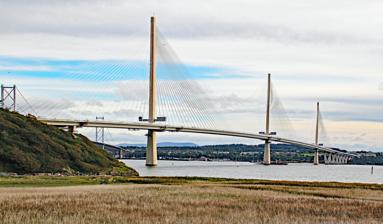
Building: Queensferry Crossing
Country: United Kingdom
Year built: 2017
Road bridge across the Firth of Forth, Scotland "Forth Crossing" redirects here; not to be confused with the 275 kV Forth Crossing or earlier crossings, see History of the Forth Crossing . Queensferry Crossing The Queensferry Crossing, 2017 Coordinates 56°00′17″N 3°24′45″W / 56.0046°N 3.4124°W / 56.0046; -3.4124 Carries M90 Crosses Firth of Forth Locale Edinburgh and Fife , Scotland Characteristics Design Cable-stayed bridge Total length 2,700 metres (8,858 ft) Longest span 650 metres (2,133 ft) No. of lanes Dual two-lane carriageway with hard shoulders History Constructed by Forth Crossing Bridge Constructors (FCBC) Construction start September 2011 Construction end 27 August 2017 Construction cost £1.35 billion Opened 30 August 2017 ( 2017-08-30 ) Inaugurated 4 September 2017 ( 2017-09-04 ) Location The Queensferry Crossing (formerly the Forth Replacement Crossing ) is a road bridge in Scotland. It was built alongside the existing Forth Road Bridge and the Forth Bridge . It carries the M90 motorway across the Firth of Forth between Edinburgh , at South Queensferry , and Fife , at North Queensferry . United Kingdom legislation Forth Crossing Act 2011 Act of the Scottish Parliament Scottish Parliament Long title An Act of the Scottish Parliament to give the Scottish Ministers power to construct a new bridge over the Firth of Forth and to construct and improve associated roads and structures; to authorise the acquisition, or temporary possession and use, of land for construction and improvement works; and for connected purposes. Citation 2011 asp 2 Dates Royal assent 20 January 2011 Status: Current legislation Text of the Forth Crossing Act 2011 as in force today (including any amendments) within the United Kingdom, from legislation.gov.uk . Proposals for a second Forth Road crossing, to meet unexpected demand, were first put forward in the 1990s, but no action was taken until structural issues were discovered in the Forth Road Bridge in 2004. In 2006–07 Transport Scotland carried out a study, and in December 2007 decided to proceed with a replacement bridge. The following year it was announced that the existing bridge would be retained as a public transport link. The Forth Crossing Act received royal assent in January 2011. In April 2011, the Forth Crossing Bridge Constructors consortium was awarded the contract, and construction began in late summer/autumn of 2011. The Queensferry Crossing is a three-tower cable-stayed bridge , with an overall length of 1.7 miles (2.7 kilometres). Around 2.5 miles (4 kilometres) of new connecting roads were built, including new and upgraded junctions at Ferrytoll in Fife, South Queensferry and Junction 1A on the M9 . The bridge was first due to be completed by December 2016, but this deadline was extended to August 2017 after several delays. It is the third bridge across the Forth at Queensferry, alongside the Forth Road Bridge completed in 1964, and the Forth Rail Bridge completed in 1890. Following a public vote, it was formally named on 26 June 2013 and opened to traffic on 30 August 2017. The bridge was formally opened on 4 September 2017 by Queen Elizabeth II , fifty-three years to the day after she opened the adjacent Forth Road Bridge. Background A crossing route over the Forth had existed at the site since the eleventh century, when the queen of Scotland, Margaret , founded a free ferry to take pilgrims north to St Andrews . The site of the ferry crossing became the location of the Forth Road Bridge, which opened in 1964. Proposals for an additional road crossing at Queensferry were drawn up in the early 1990s, as part of the "Setting Forth" consultation document prepared by the Scottish Office . The plans met stiff opposition from environmentalists and from the City of Edinburgh Council on the grounds of increased traffic. Following the Labour victory in the 1997 general election , the proposals were shelved. An inspection of the integrity of the cables under way on the Forth Road Bridge The existing bridge had a planned design life of 120 years, but by the early years of the 21st century the planned theoretical capacity for the bridge was being routinely exceeded. It was designed for up to 11 million vehicles per year, but this had risen steadily to 23 million vehicles in 2006. Between 2003 and 2005, an inspection programme found that the main suspension cables had suffered an estimated 8–10% loss of strength as a result of corrosion. Projections highlighted the likelihood of an accelerating loss of strength, with traffic restrictions to limit loading required in 2014 in the worst-case scenario. In 2006-2007 Transport Scotland carried out a study to examine the options and in December 2007, the decision was made to proceed with a replacement bridge. The strategic transport importance of the road bridge, and the threat of closure by 2019 if major structural work was not successful, led to fears of serious economic consequences, especially as work on a new crossing was estimated to take up to 11 years. Scottish Transport Minister Nicol Stephen commissioned a new study, which priced a second Forth Road Bridge at £300 million, in 2003. The Forth Estuary Transport Authority voiced support for a new bridge in 2005, and in 2006 the UK Transport Secretary, Alistair Darling , spoke in favour of the idea. Planning In 2007, the Forth Replacement Crossing Study was commissioned by Transport Scotland to examine various options for new bridges or tunnels across the Forth. The report recommended adoption of a cable-stayed bridge , located to the west of the Forth Road Bridge, as the preferred solution. The study concluded that this option was significantly cheaper than a tunnel, would take less time to construct, and would represent better value for money, though it was noted that a tunnel would have fewer environmental impacts. In December 2007 finance secretary John Swinney announced that a new cable-stayed bridge would be constructed, with an estimated cost of between £3.25 billion and £4.22 billion. He claimed it would be "the largest construction project in a generation in Scotland". There was opposition to the project on environmental, traffic and cost grounds. The ForthRight Alliance, an umbrella group including Friends of the Earth , the Scottish Green Party , the RSPB , sustainable transport groups and other local organisations, opposed the scheme since 1994, and presented arguments that the Forth Road crossing could be repaired and maintained. Another group, Forth Tunnel Action Group, campaigned for a tunnel as the solution with lowest costs and fewest long-term environmental impacts. It was initially suggested that the new bridge would be funded via the Scottish Futures Trust , an alternative to public-private partnership funding for major public-sector schemes. However, the Scottish Government announced in December 2008 that public funding would be used. As part of the Scottish Government's Strategic Transport Projects Review, the new Forth crossing was priced at between £1.72 billion and £2.34 billion. Under the revised scheme, the existing bridge will be retained for public transport, cyclists and pedestrians, and the new bridge was to be operational by 2016. A joint venture between consultancies Arup and Jacobs was appointed as project manager, and in February 2008 environmental and technical studies were begun, continuing through 2009. Public consultations were held, and some changes to the scheme were made in response to the comments received. An environmental statement was published in November 2009, coinciding with the introduction of the Forth Crossing Bill into the Scottish Parliament by John Swinney. A majority of MSPs voted in favour of the new legislation on 16 December 2010, and the Forth Crossing Act received royal assent in January 2011. Bidding process The Queensferry Crossing (left) in relation to the Forth Road Bridge (centre) and the Forth Bridge (right) In 2009, Transport Scotland solicited for tenders to construct the proposed bridge. Although Transport Scotland received 39 expressions of interest, concerns over the risks associated with the fixed-price contract resulted in only two consortia of large construction companies bidding. Due to the bidders' concerns that the bidding process itself would prove to be an expensive proposition, the Scottish Government allocated £10 million to defray the bidders' costs during the full bidding process, should the project be abandoned. The two consortia were Forthspan, which included Morgan Sindall , BAM Nuttall and Balfour Beatty ; and Forth Crossing Bridge Constructors (FCBC), which consists of Dragados , Hochtief , American Bridge , and Morrison Construction . Bids for the main contract, priced at between £900 million and £1.2 billion, and including design and construction of the bridge and approach roads, were submitted in January 2011. In March 2011 the Scottish Government announced FCBC as preferred bidder, with a bid of £790 million. Ramboll is leading the Design Joint Venture which includes Sweco and Leonhardt Andra and Partners. In addition to the main contract, two smaller contracts form part of the scheme. The contract to implement the Intelligent Transport System (ITS) traffic management system in Fife was awarded to John Graham (Dromore) Ltd, with a tender of £12.9 million, while the upgrade of M9 Junction 1a was awarded to a joint venture between John Sisk and Roadbridge, with a tender of £25.6 million. As with the main contract, the tenders received were below the original estimated budgets. Naeem Hussain, Global Bridge Design Practice Leader at Arup , was the lead design engineer for the project. Construction Queensferry Crossing under construction in August 2016 Preparatory works for the new bridge began in September 2011 with works beginning at the southern end of the M90 to build the northern approach roads. 149 segments of bridge deck, each of which is 12 metres (39 ft) long and 40 metres (130 ft) wide, were constructed in China and Spain, then delivered by sea in October 2013. The approach steel bridge sections were manufactured by Cleveland Bridge & Engineering Company in Darlington . The towers reached 160 metres (525 ft) in height in August 2015, making it the UK's tallest bridge. The completed towers stand at 207 metres (679 ft). On 28 April 2016, one construction worker was killed and another injured in an accident involving a crane. Work on the bridge was halted to allow an investigation to take place. The bridge was due to be completed by December 2016, but that date was put back to May 2017 due to weather delays slowing construction, with 25 days lost due to high winds during April and May 2016. An additional delay was announced in March 2017 as a result of high winds, making work on the structure difficult and unsafe for workers. The opening of the bridge was pushed back to the summer of 2017 as a result of "adverse weather conditions" delaying work on the bridge. The bridge opened on 30 August 2017 and was formally opened by Queen Elizabeth II on 4 September 2017. The bridge The Beamer Rock, prior to removal of the lighthouse to make way for the bridge The bridge is a cable-stayed structure, with three towers each 207 metres (679 ft) high. Including approaches, the overall length of the bridge is 1.7 miles (2.7 kilometres); at opening, it was the longest triple tower cable-stayed bridge in the world. The bridge carries motorcycles, cars and heavy goods vehicles, while public transport, cyclists and pedestrians use the Forth Road Bridge. Wind shielding has been built into the design, to enable use of the bridge in high winds, which often led to restrictions on the old bridge. The bridge was closed for the first time on 11 February 2020, 30 months after opening, due to accumulations of ice on the towers. Some of the ice then fell onto the carriageway, which damaged eight vehicles and prompted the closure. The bridge is the third crossing of the Forth at Queensferry, alongside the Forth Road Bridge, completed in 1964, and the Forth Bridge, a railway bridge completed in 1890. It is sited west of the road bridge, with the northern landfall at St Margaret's Hope, between Rosyth Dockyard and North Queensferry and the southern landfall just west of Port Edgar in South Queensferry. The central tower was constructed on the Beamer Rock, a small islet in the Forth. The project was known as the Forth Replacement Crossing, and a name for the new bridge was selected in a public vote in 2013 after a panel of independent advisers provided a shortlist of possible names. Five names were shortlisted:  Caledonia Bridge, Firth of Forth Crossing, Queensferry Crossing, Saltire Crossing and St Margaret's Crossing. A public vote was held up until 7 June 2013 and the name Queensferry Crossing received the most votes: 12,039 out of 37,000 (32%). Connecting roads The Queensferry Crossing in 2024 Several new and upgraded roads connect the bridge into the existing road network with around 2.5 miles (4 kilometres) of new roads constructed. These new roads join the M9 and M90 motorways together for the first time, with the Queensferry Crossing being built to motorway standard in order to carry the M90 across the Forth. The M90 motorway previously terminated at Admiralty Junction, around 1.9 miles (3 kilometres) north of the current Forth Road Bridge, with the road continuing as all-purpose dual carriageway across the existing bridge and joining the M9 via the M9 Spur. Admiralty Admiralty Junction, previously Junction 1 of the M90 motorway remains unaltered, with the exception of a bus lane added on the southbound carriageway. The junction was renumbered to Junction 1C of the M90 when the Queensferry Crossing opened. Ferrytoll Junction Ferrytoll Junction was redesigned to give access to the new crossing and to maintain public transport access to the Forth Road Bridge. The design of the new junction required the realignment of the B981 road to North Queensferry. Ferrytoll Junction was numbered Junction 1B of the M90 following completion of the Queensferry Crossing. South Queensferry Junction The Southern Approach to the M90 towards the Queensferry Crossing The M90 was extended west from the existing bridge access at Ferry Muir, wrapping around South Queensferry to the southern landfall of the new crossing. A grade-separated junction was built on the A904 just west of Echline, at the south-west edge. The existing access from the Forth Road Bridge to the A90 remains open to public transport. South Queensferry Junction became Junction 1A of the M90 when the Queensferry Crossing opened. M9 Junction 1a Junction 1a provides access from the M9 to the Forth Road Bridge and Queensferry Crossing via the M9 Spur, which was renumbered as M90 upon completion of the Queensferry Crossing. Originally, only east-facing connections were provided to the M9, forcing traffic heading west from the bridge onto the A904 through the village of Newton in West Lothian. The upgrade of the junction included new west-facing slip roads, enabling direct access onto the M9 from the Forth Road Bridge and the new crossing, as well as the widening of the existing connections to assist the flow of traffic at peak times. The improvements were completed in February 2013 at a cost of £25.6m. The junction connecting the A90 / M90 at the southern end of the bridges with the A90 towards Edinburgh city centre and the M90 extension is named the Scotstoun Junction and is numbered as Junction 1 of the M90. Intelligent Transport System An " Intelligent transportation system " (ITS) was installed between Halbeath on the M90, and the M9, covering the whole scheme. The ITS is an active traffic management , enabling variable speed restrictions and lane closures to be displayed on overhead gantries. Archaeological finds During routine archaeological excavations by Headland Archaeology in advance of work on the new bridge, archaeological deposits from the Mesolithic were found on both sides of the Forth. On the northern side two post-built structures and their surrounding pits were found, and dated to the mid to late Mesolithic period. On the south bank in a field at Echline the remnants of a sunken floor structure with in situ floor deposits were found. The structure, based around an oval pit approximately 7 metres (23 ft) in length, contained the remains of a hearth, stone tools, and bone from a variety of animals. Radiocarbon analysis gave a date of c.8300, about 1000 years older than the northern site, making it the earliest known dwelling in Scotland. Additionally three isolated Neolithic pits and a Bronze Age pit group and pit alignment were identified. See also Bridges in Scotland List of tallest buildings and structures in Edinburgh References